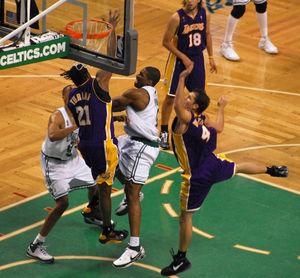
Les Finales NBA 2008 ont lieu du 5 au 17 juin 2008, pour déterminer le gagnant de la saison 2007-2008, et conclure les séries éliminatoires de la saison. Les champions de la conférence Est, les Celtics de Boston, rencontrent les champions de la conférence Ouest, les Lakers de Los Angeles.
La rivalité entre les Celtics de Boston et les Lakers de Los Angeles est la rivalité la plus intense du XXᵉ siècle de la National Basketball Association. Dans les années 1980, elle est à son apogée lorsque Magic Johnson et Larry Bird s'affrontent lors de trois séries en finales. La rivalité est moins forte après le retrait des deux stars. Après 21 ans de rencontres sans finale, les Celtics et les Lakers se retrouvent opposés en finales NBA en 2008, titre finalement remporté par les Celtics. Deux saisons plus tard, en 2010, Los Angeles prend sa revanche en dominant Boston lors d'un septième match décisif.